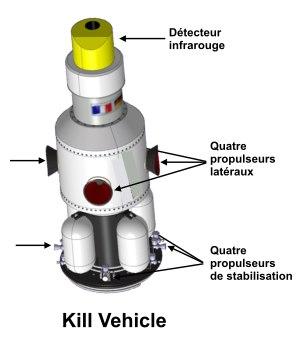
Un missile antibalistique est un missile conçu pour intercepter un missile balistique ou une roquette. Le terme est cependant principalement utilisé pour désigner les systèmes conçus pour contrer des missiles balistiques intercontinentaux.